Aigyr-Zhal 2

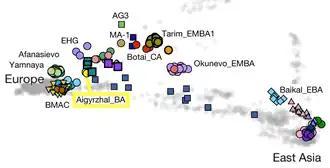
Genetic proximity of the Aigyr-Zhal Bronze Age remains, with ancient (color) and modern (grey) populations. Primary Component Analysis (detail).

Aigyr-Zhal 2 is a historical site in Naryn city on the territory of University of Central Asia (UCA), Kyrgyzstan. It is a part of a bigger and more complex site Aigyr-Zhal. It is dated between Mesolithic time and the Middle Ages. Aigyr-Zhal is the only site in the Tian-Shan that has evidence of human occupation from Mesolithic (12th millennium BC) time till the Turkic period (13th century AD).